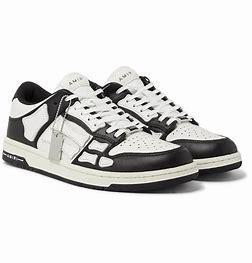
Brand: Amiri
Model: Skel Top